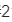
Number: 2